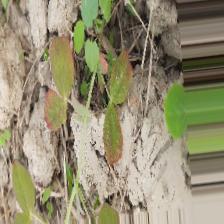
Label: Lentil Rust